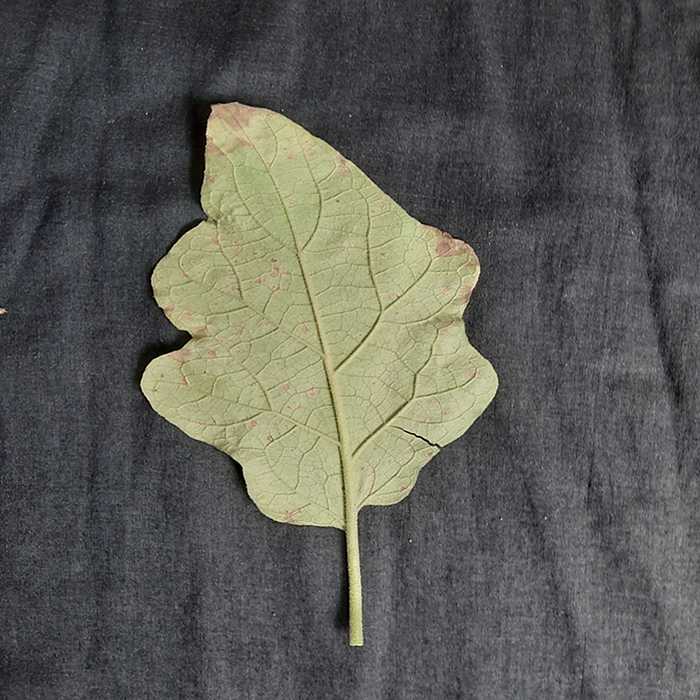
Plant: Eggplant
Label: Eggplant Cercopora leaf spot